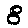
Label: 8